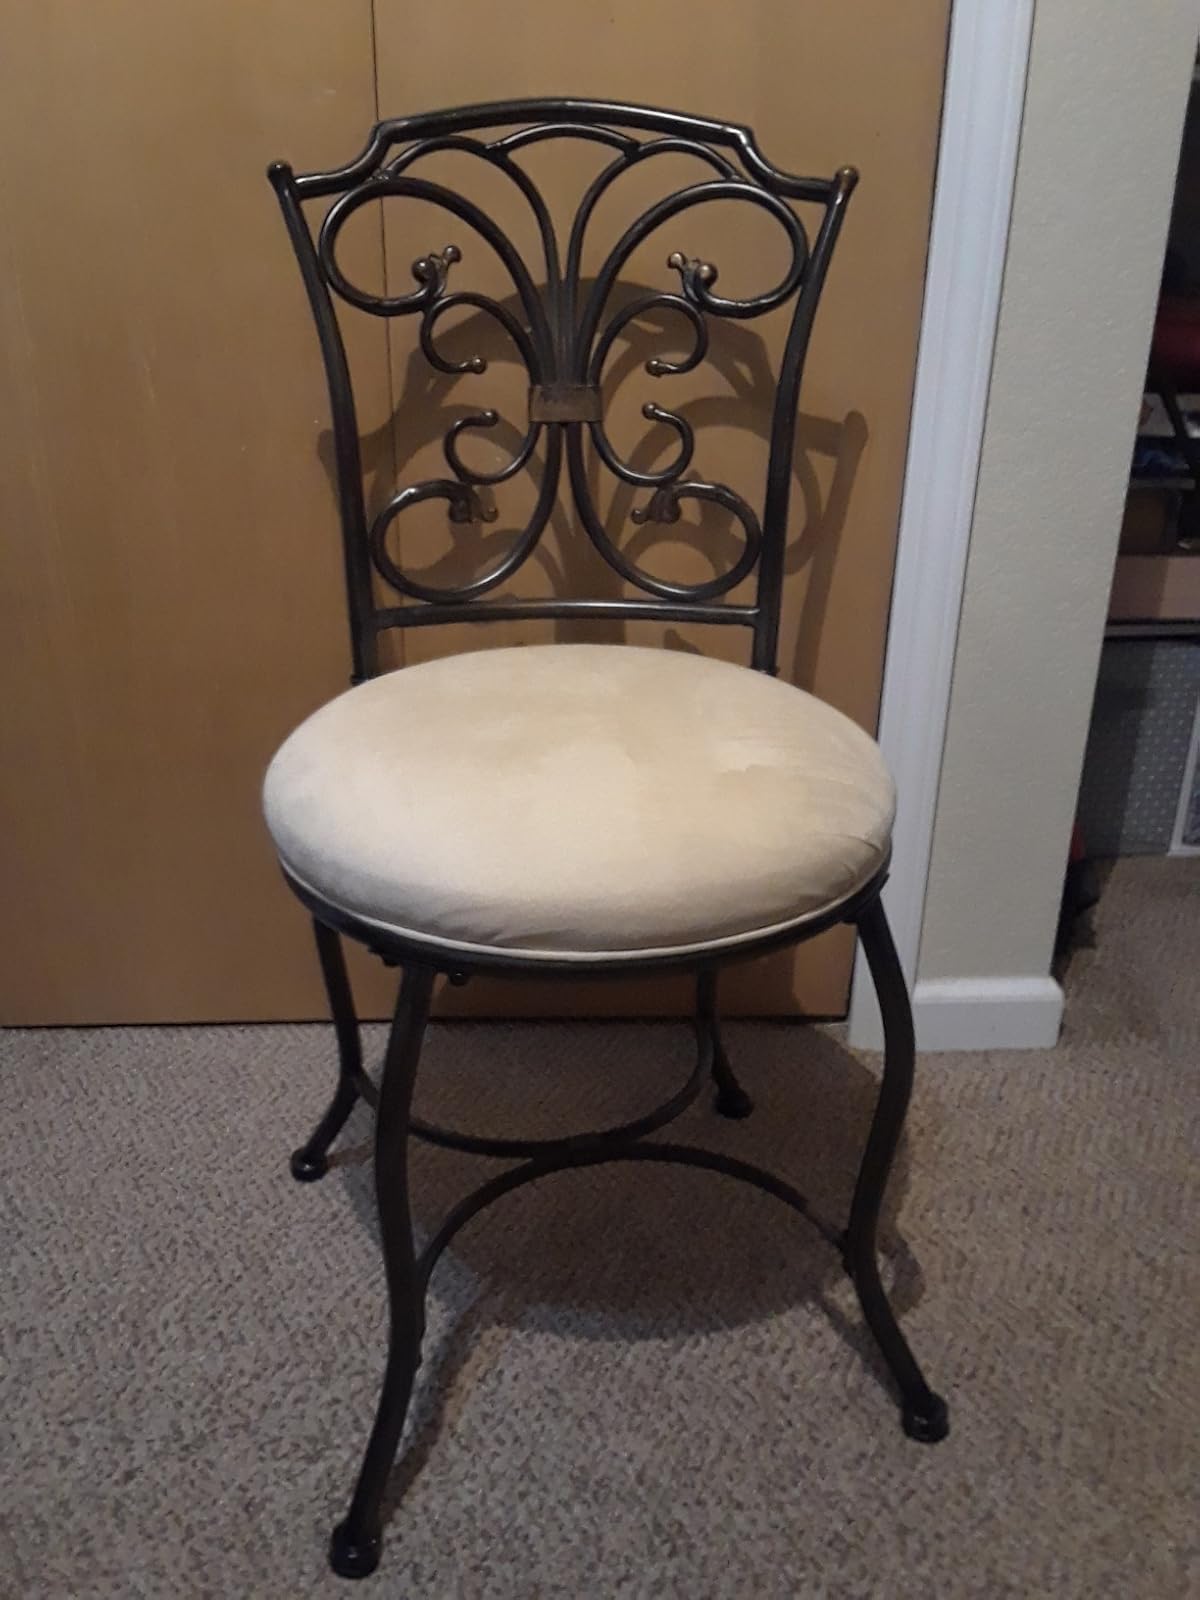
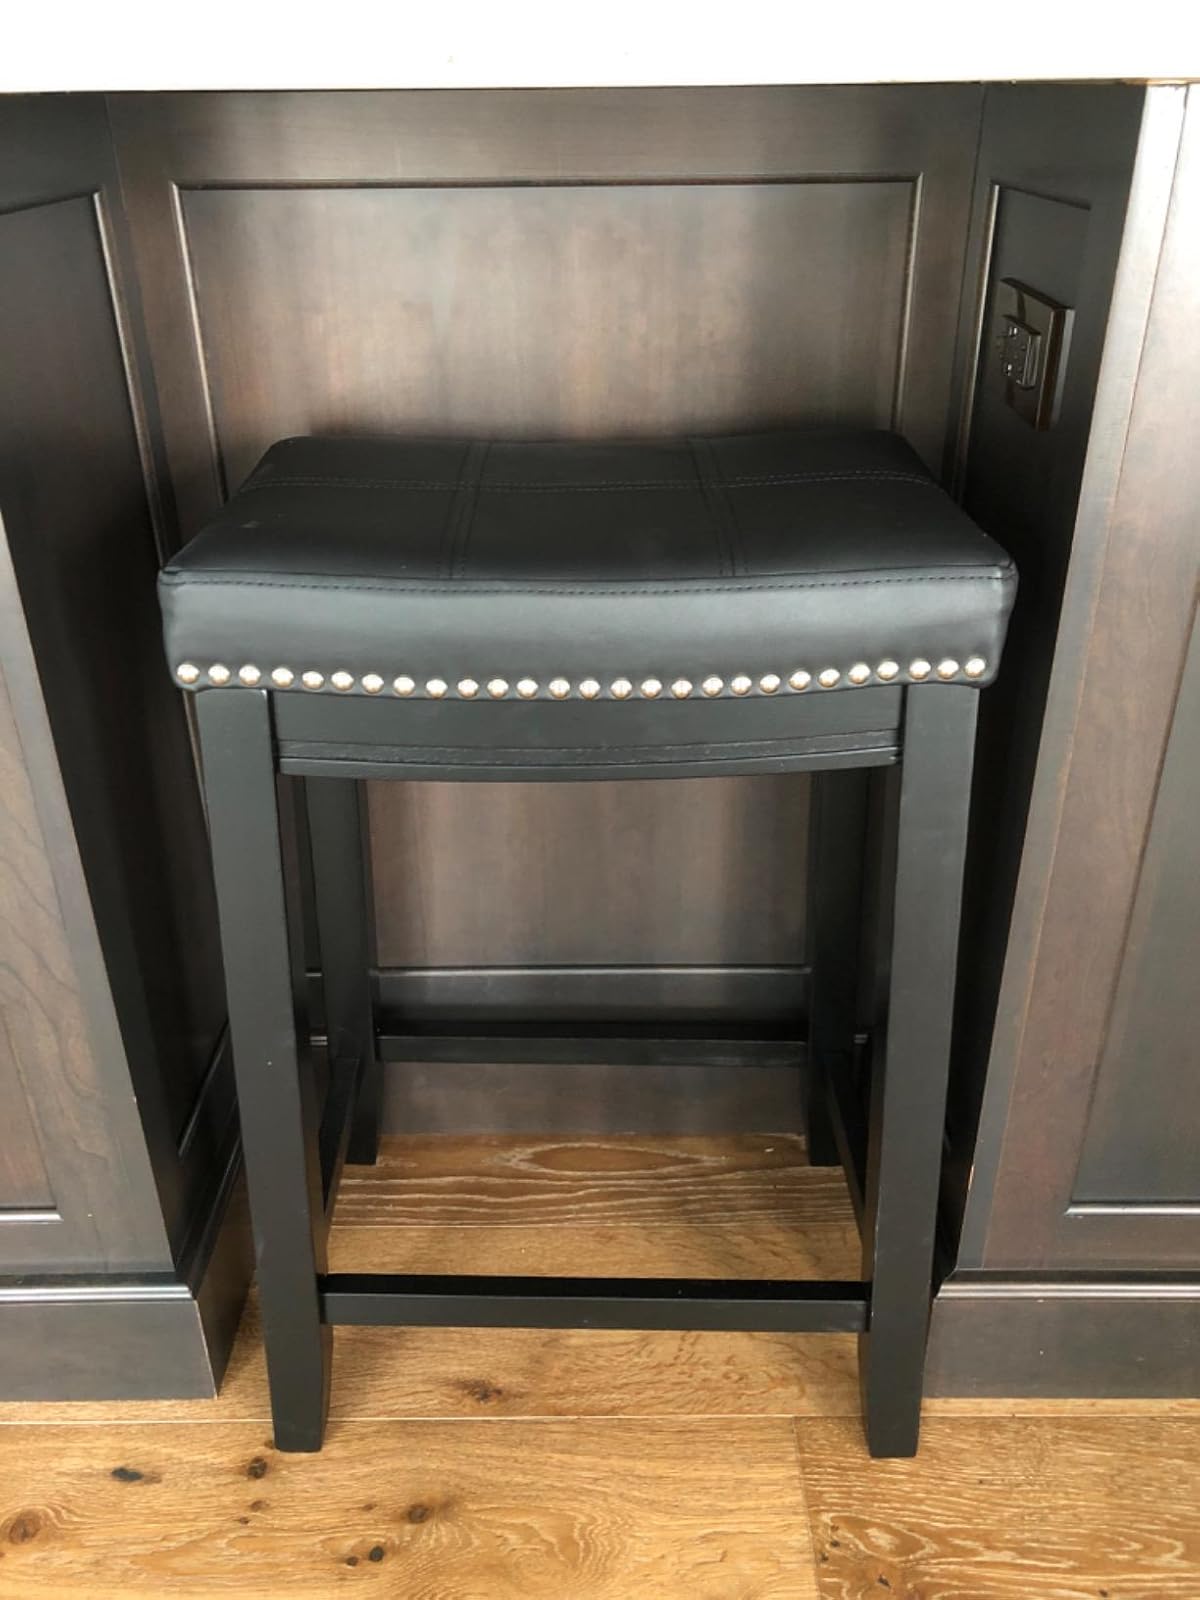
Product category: stool
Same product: no